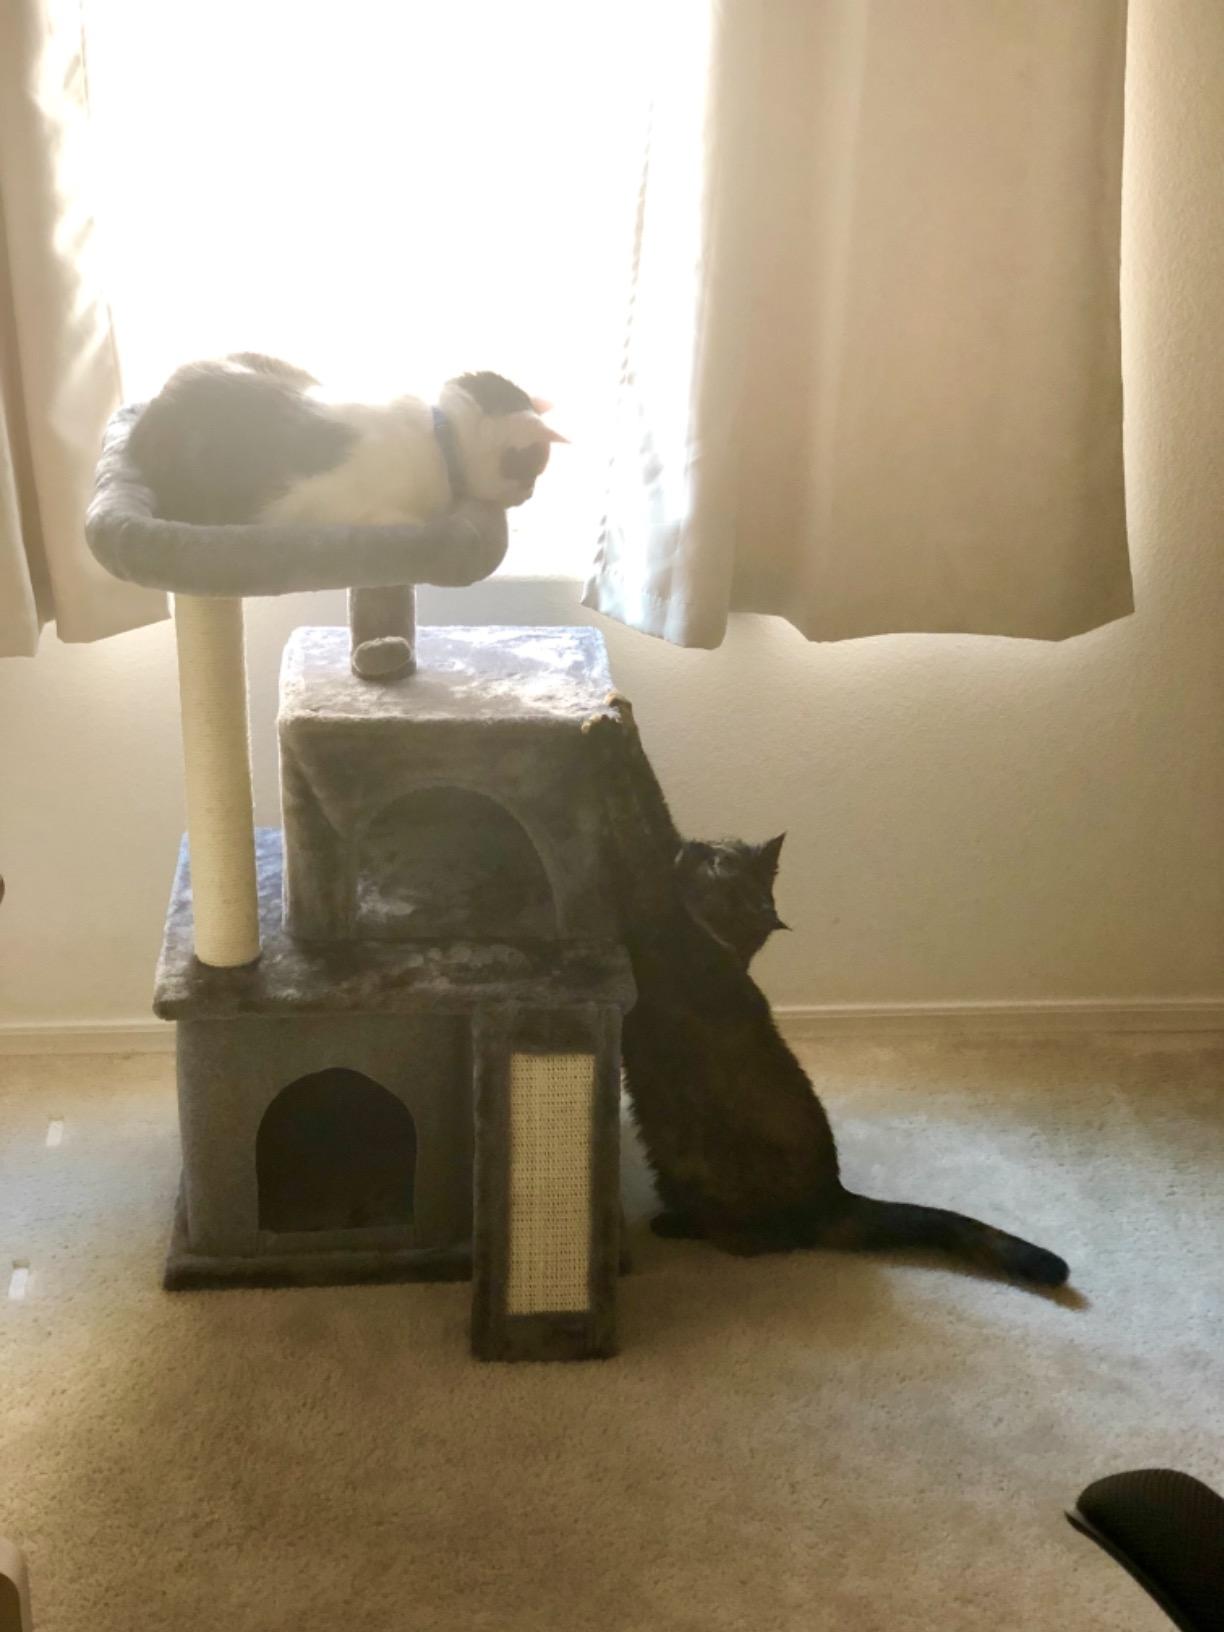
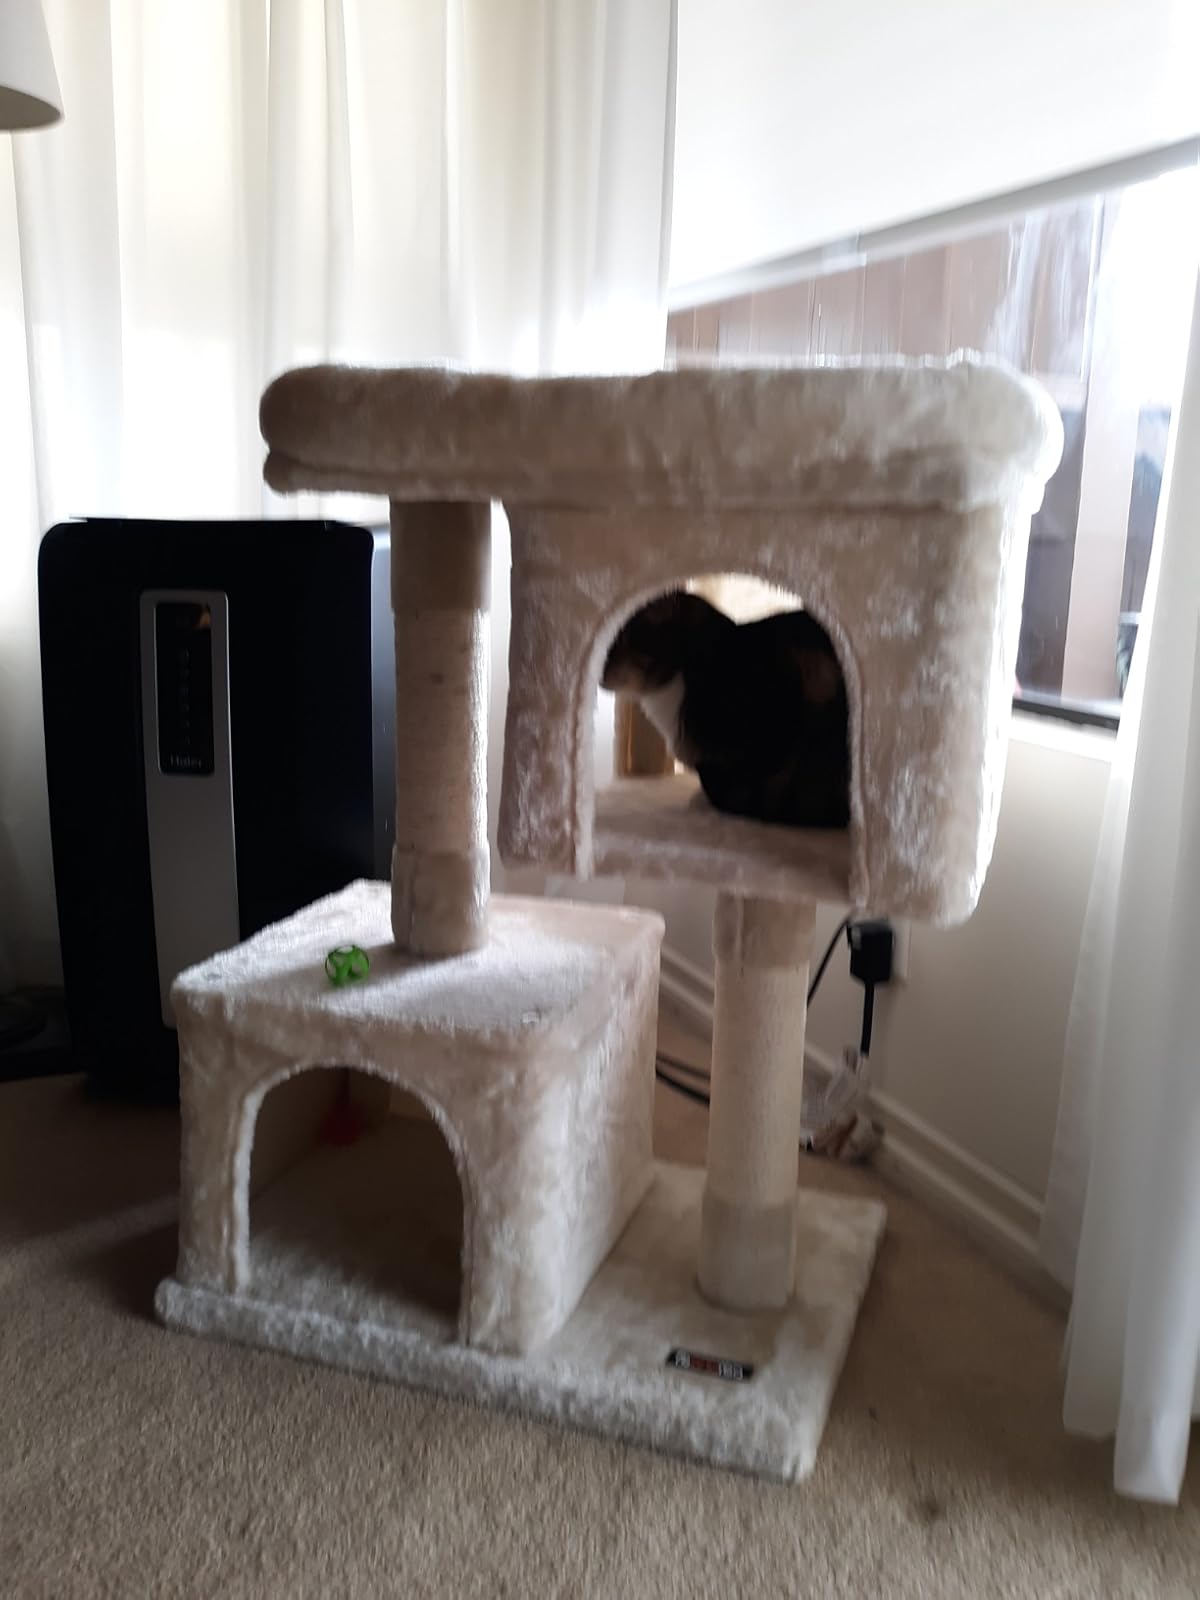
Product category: items_cat tree
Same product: no